History of the Great Wall of China

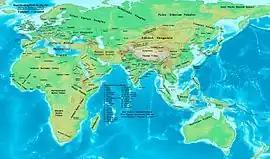
Asia in AD 565, showing Göktürk Khaganate and its neighbors

Following the end of the Han dynasty in 220, China disintegrated into warlord states, which in 280 were briefly reunited under the Western Jin dynasty (265316). There are ambiguous accounts of the Jin rebuilding the Qin wall, but these walls were largely inconsequential during the upheaval of the Five Barbarians, as the tribespeople that evicted the Jin court from northern China had long been living within the Chinese interior. What followed was a succession of short-lived states in northern China known as the Sixteen Kingdoms, until they were all consolidated by the Xianbei-led Northern Wei dynasty (386535).